Edinson Cavani

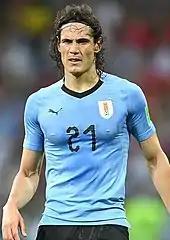
Cavani with Uruguay at the 2018 FIFA World Cup

Edinson Roberto Cavani Gómez (born 14 February 1987) is a Uruguayan professional footballer who plays as a striker for and captains Argentine Primera División club Boca Juniors. Nicknamed "El Matador" (The Bullfighter), he is considered as one of the best strikers of his generation.